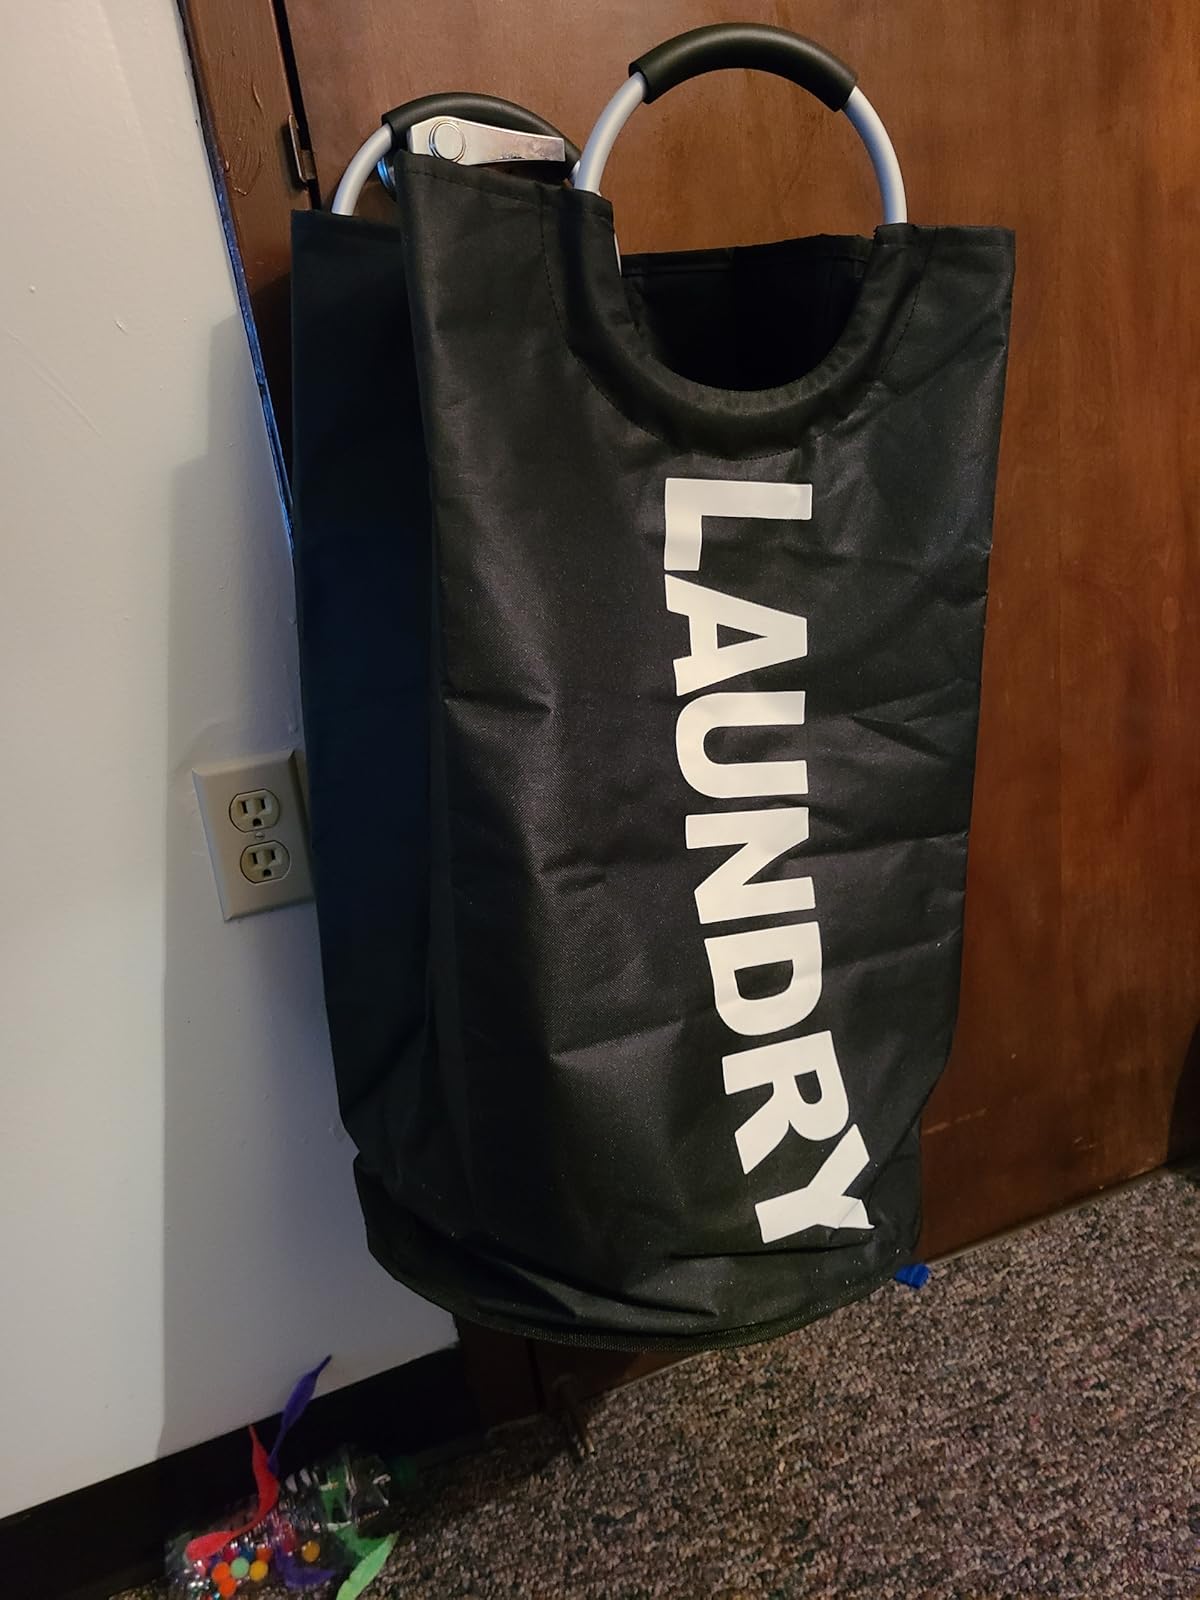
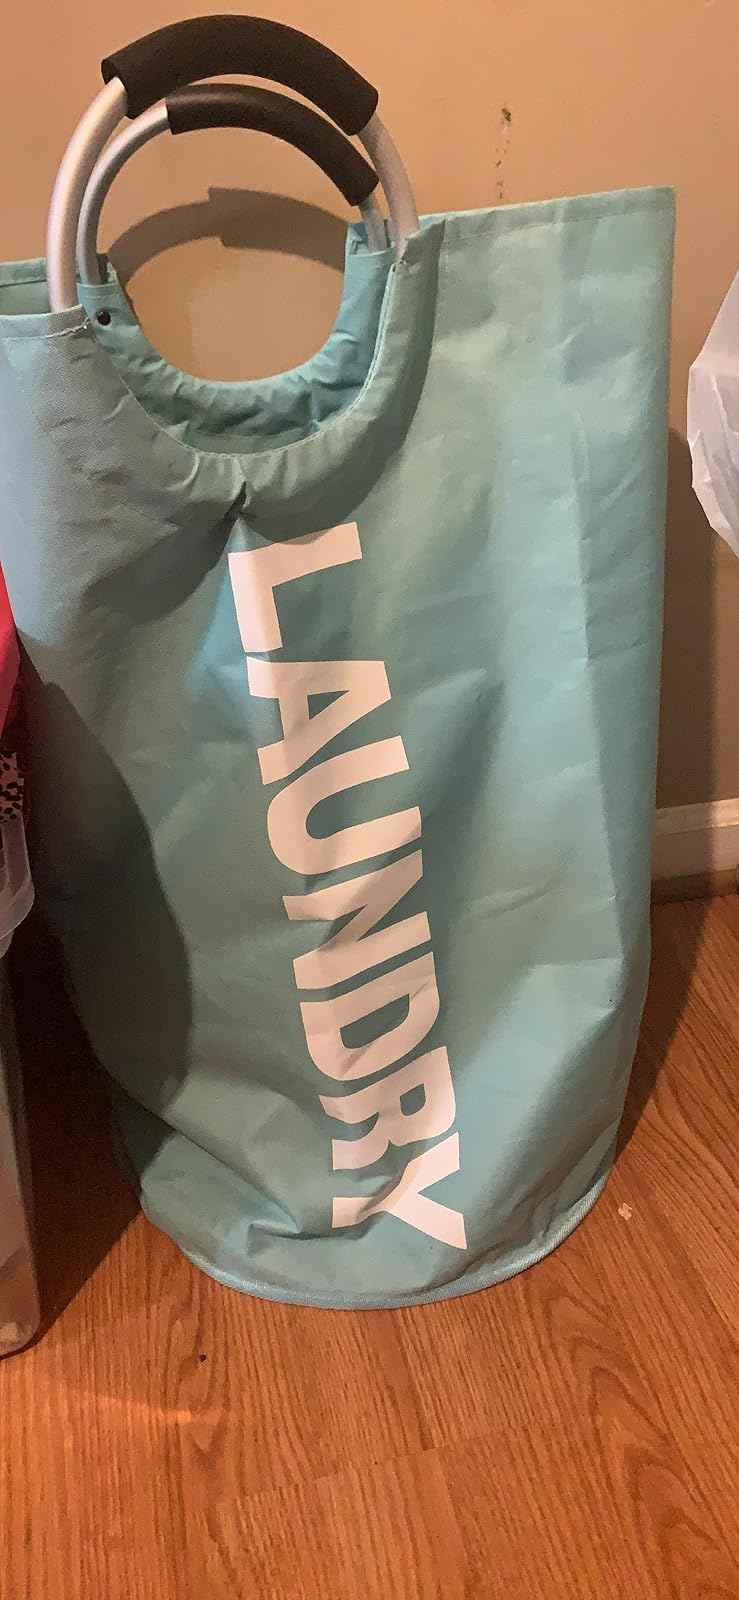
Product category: items_hamper
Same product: no